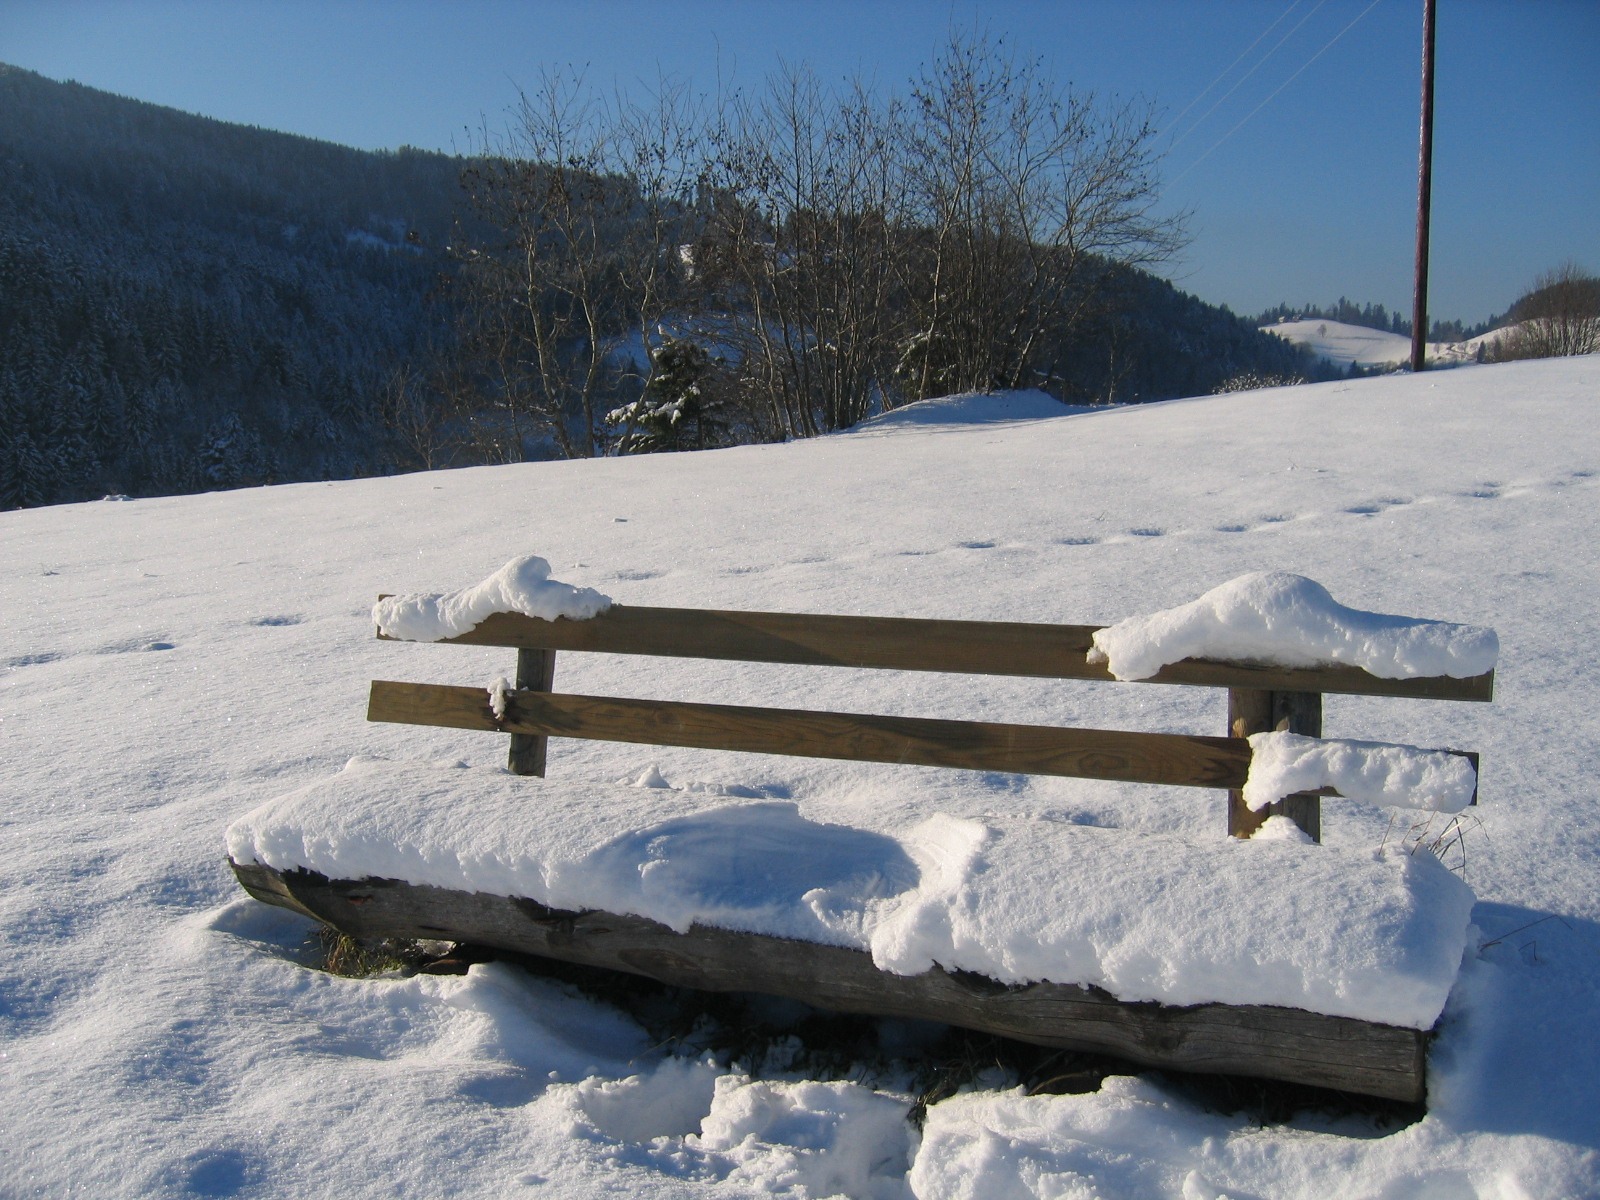
landscape, mountain, snow, cold, winter, trail, atmosphere, walk, ice, hike, weather, rest, arctic, christmas, season, sit, footprints, bank, daylight, way, mood, away, freezing, sylvester, more, black forest, reprint